Clitarchus hookeri

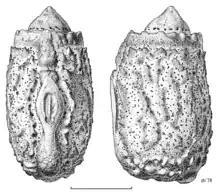
"Clitarchus hookeri" egg illustration by Des Helmore

With the exception of the West Coast of the South Island, the current distribution of "Clitarchus hookeri" is widespread on both the North and South Islands of New Zealand. It is thought that its distribution restricted at the Last Glacial Maximum to refugia in the northern North Island and the east coast of the South Island. It is thought that parthenogenetic female members of the species were able to recolonize areas more favourably following the glacial retreat. South Island individuals and those from the southern region of the North Island form a single clade with very low genetic diversity. Upper North Island individuals are much more diverse genetically. It is thought that the lack of genetic diversity in the lower North Island and South Island population to be due to its younger lineage than their sexually reproducing relatives.